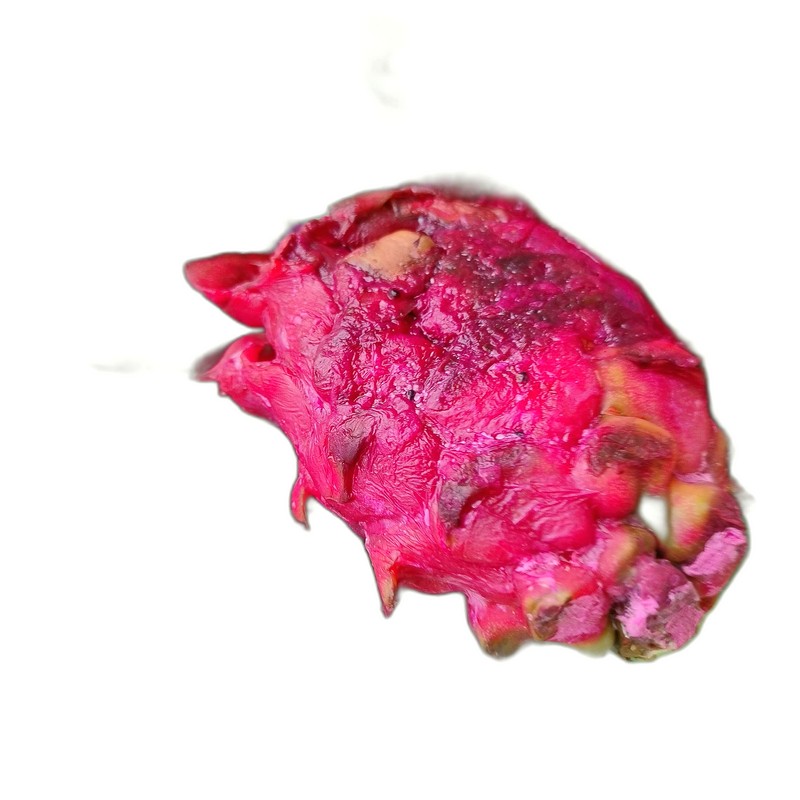
Label: Defect Dragon Fruit